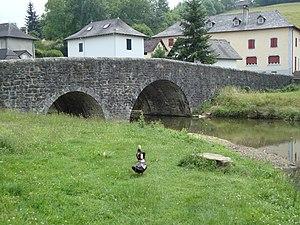
Ordiarp est une commune française située dans le département des Pyrénées-Atlantiques, en région Nouvelle-Aquitaine.